Savines Bridge

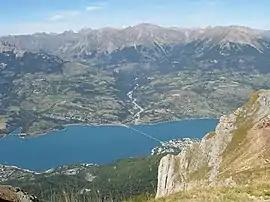
View in September 2008

It was built by Entreprise GTM, with construction starting in 1958. It was built with the balanced cantilever, or free cantilever, method, and mobile cantilever scaffolding. The reservoir ("retenue du barrage") began construction in 1955 and was finished in June 1960.